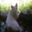
Label: cat